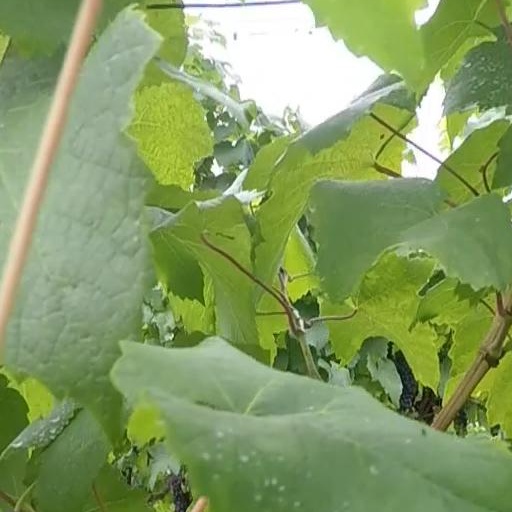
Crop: grape